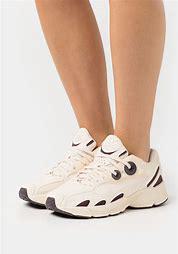
Brand: Adidas
Model: Astir